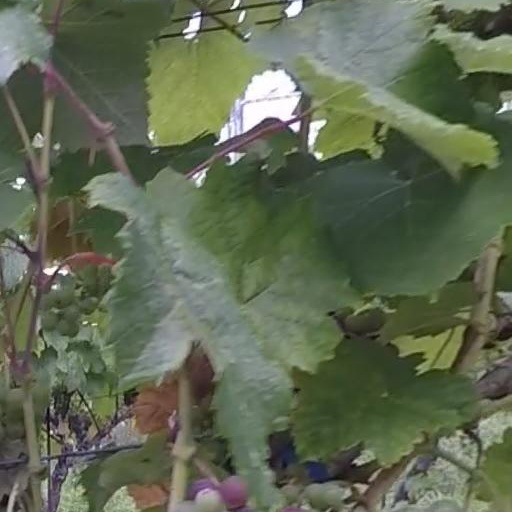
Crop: grape